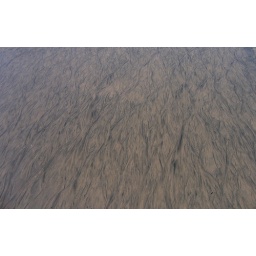
streaks made from running water of the atlantic surf near Krokobitey Ghana